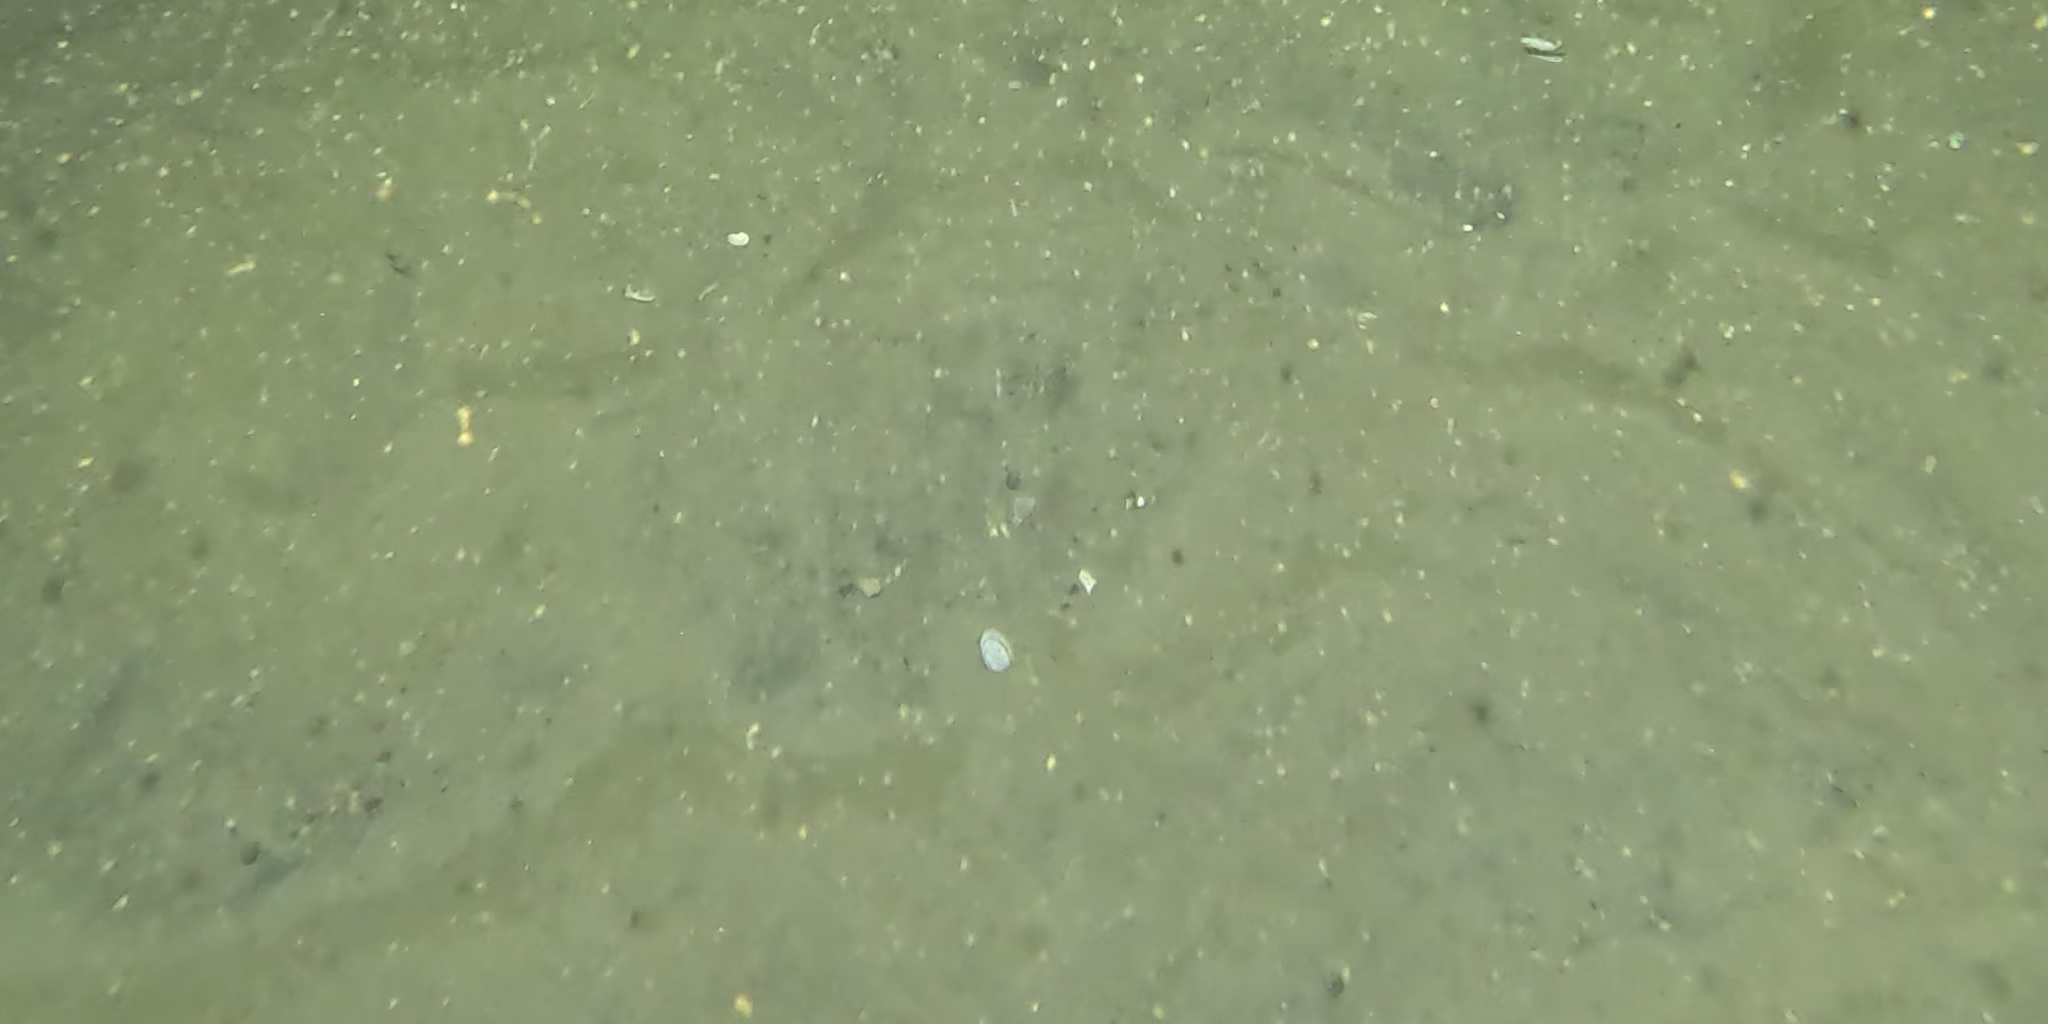
Seabed habitat: sand